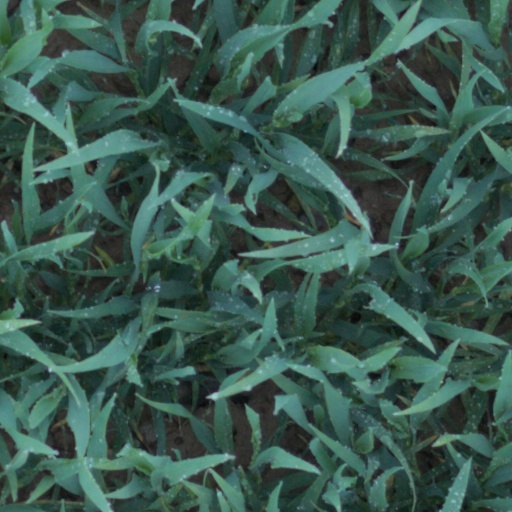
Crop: wheat